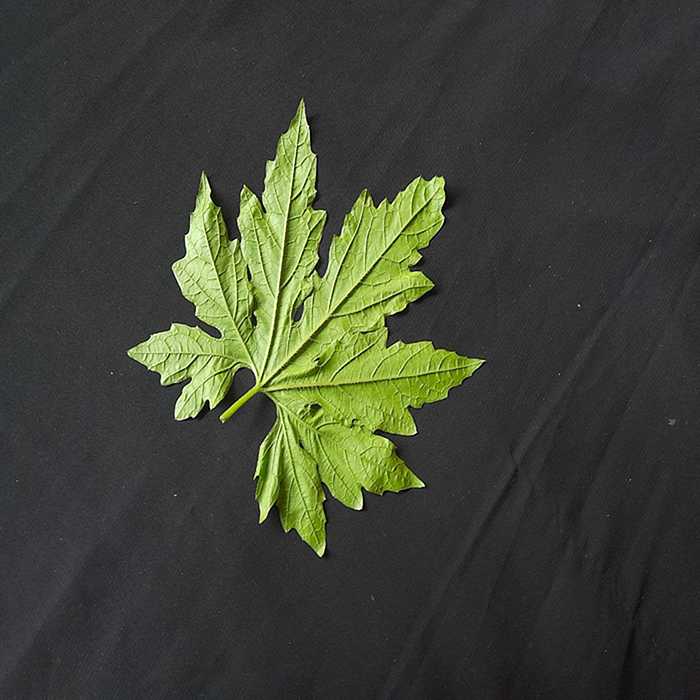
Plant: Bitter Gourd
Label: Fresh leaf